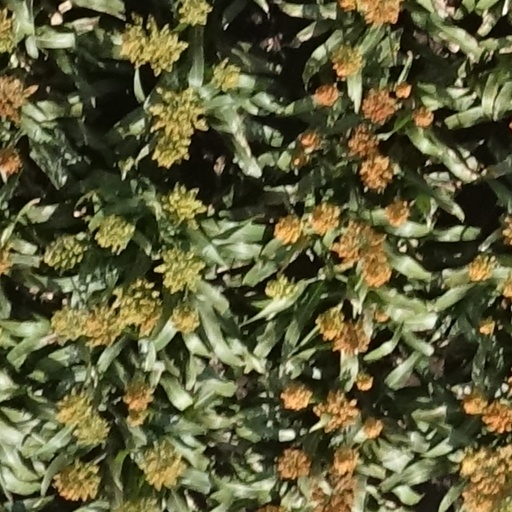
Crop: sorghum